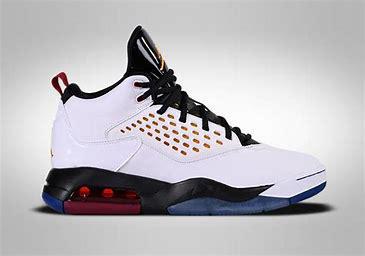
Brand: Jordan
Model: Maxin 200